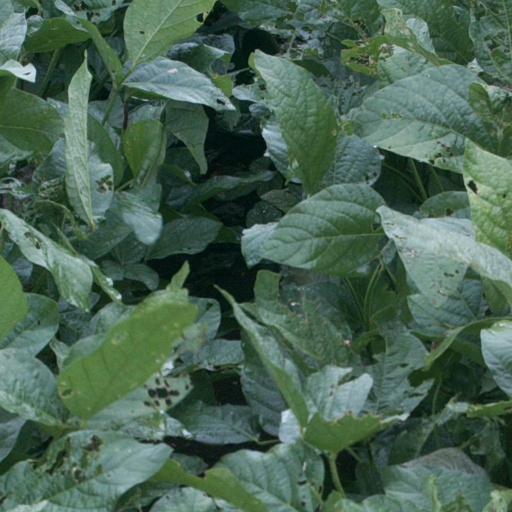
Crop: soybean